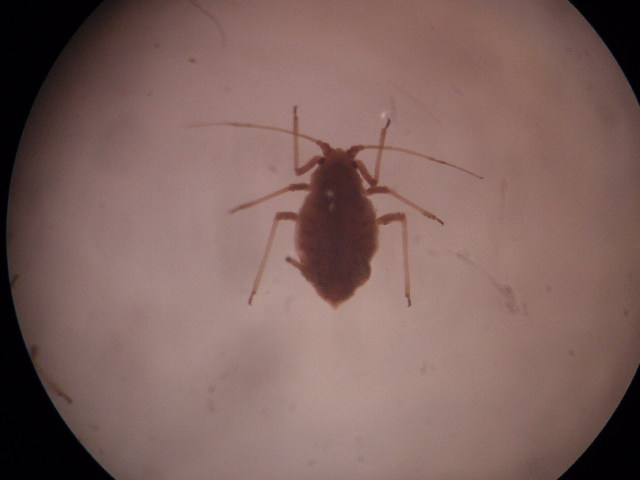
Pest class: green_peach_aphid